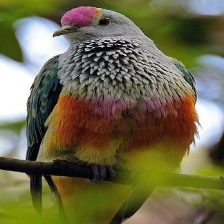
Species: SCARLET CROWNED FRUIT DOVE
Scientific name: PTILINOPUS INSULARIS